Nannapaneni Rajakumari

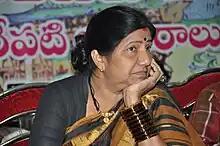
Nannapaneni Rajakumari

Nannapaneni Rajakumari is an Indian politician and ex-chairwoman of AP state Women's Commission and Telugu Desam Party (TDP) leader. She is an official spokesperson for the TDP.